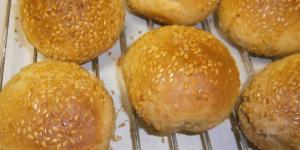
panecillos de tritordeum y lino dorado